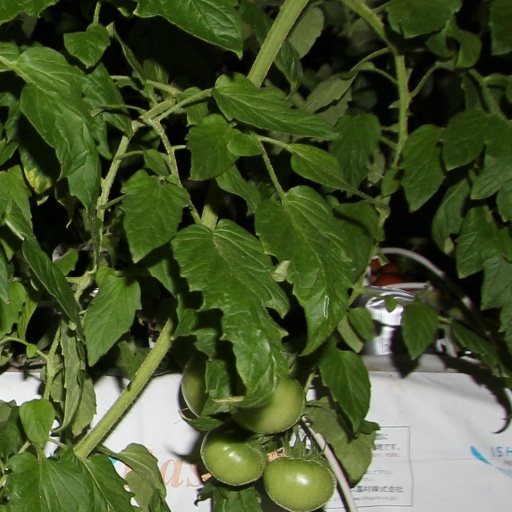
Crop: tomato